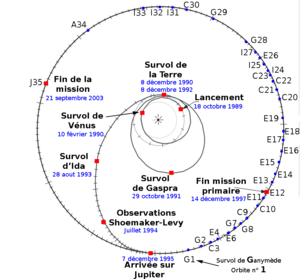
Principaux événements de la mission spatiale Galileo. Libellés en francais
Galileo est une sonde spatiale américaine développée par la NASA qui a pour mission d'étudier la planète Jupiter et ses lunes. Galileo est lancée le 18 octobre 1989 par la navette spatiale américaine Atlantis. La sonde se place en orbite autour de Jupiter le 7 décembre 1995, après un voyage de six ans, au cours duquel elle a recours à l'assistance gravitationnelle de la Terre à deux reprises ainsi qu'à celle de la planète Vénus. Elle circule sur une orbite de deux mois qu'elle parcourt à 35 reprises au cours de la phase scientifique de la mission qui s'achève après deux prolongations en 2003.